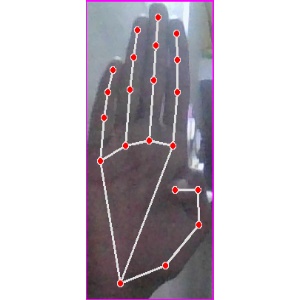
अक्षर: झ